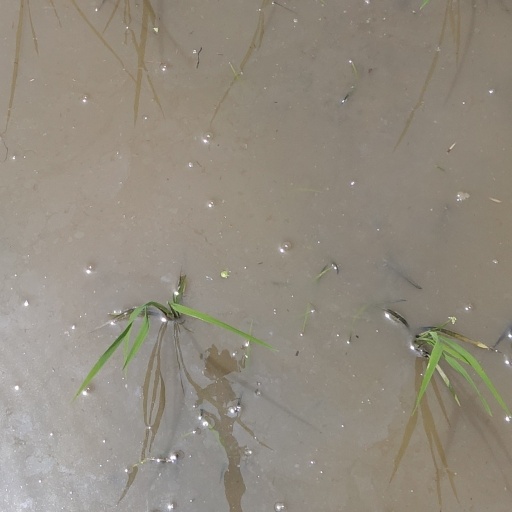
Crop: rice